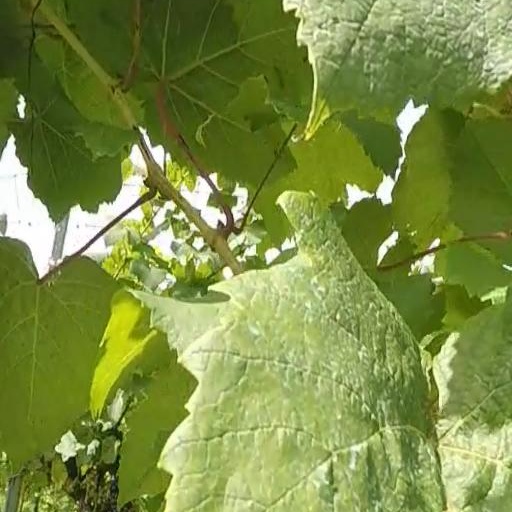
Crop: grape